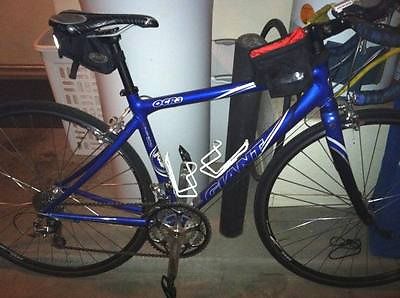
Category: bicycle